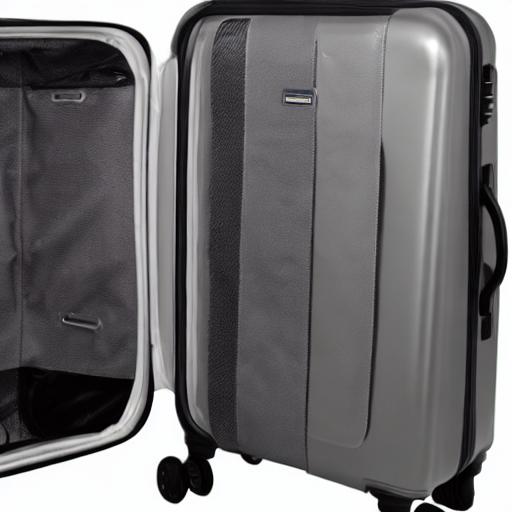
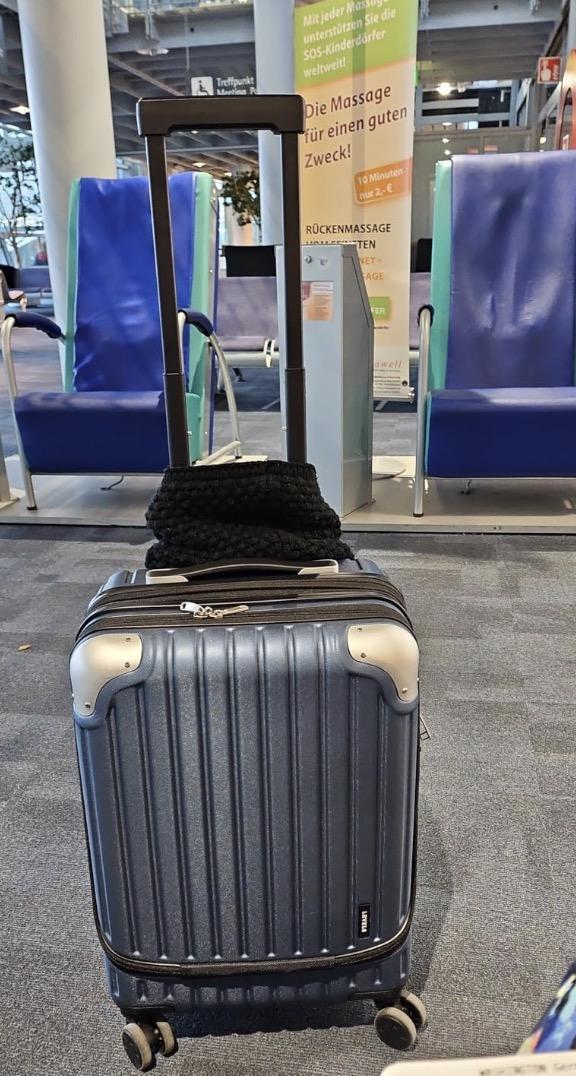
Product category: items_tea
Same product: no